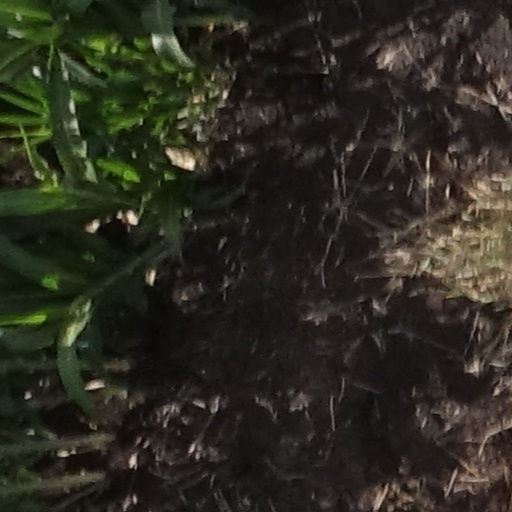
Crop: sorghum